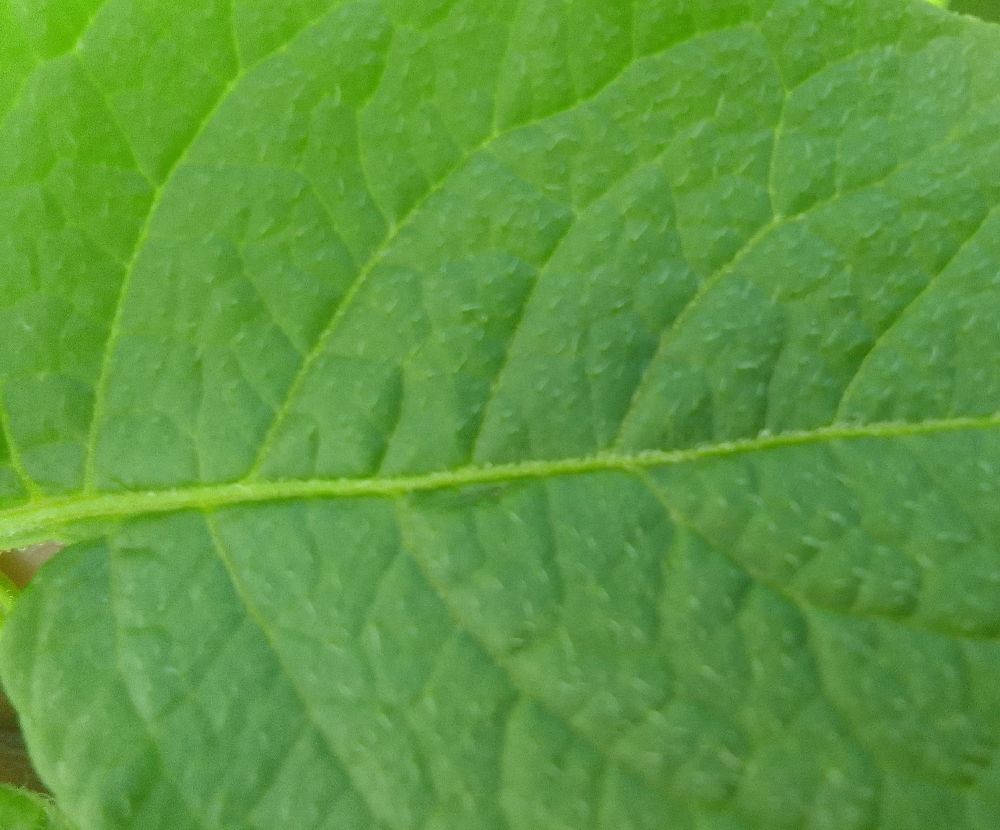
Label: Healthy